Sahachiro Hata

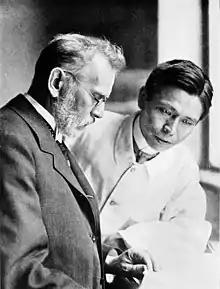
Sahachiro Hata and Paul Ehrlich search for the 'magic bullet' for syphilis.

In 1909, Sahachiro Hata went to work in Paul Ehrlich's laboratory, the National Institute for Experimental Therapeutics, in Frankfurt, Germany to help Ehrlich in his quest to develop a treatment for syphilis called the 'magic bullet.' The causative agent of syphilis was discovered to be the spirochete "Treponema pallidum" by Fritz Schaudinn and Erich Hoffmann in 1905. Syphilis was initially treated by topical-application or ingestion of mercury, which was very toxic. However, arsenical compounds had proven to be effective against trypanosomes, which are similar to spirochetes, so Ehrlich directed Hata to screen all of the known synthetic arsenic derivatives for antisyphilitic properties.